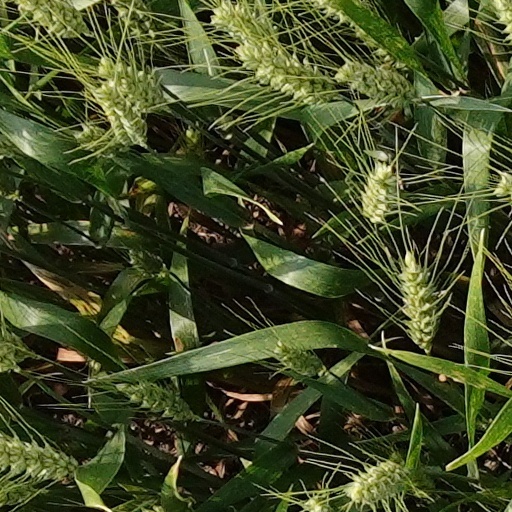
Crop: wheat